Ripanj

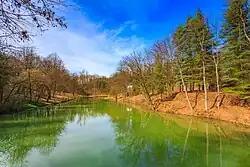
Lake Trešnja

Trešnja is the easternmost settlement of Ripanj, a popular picnic area located north of the Ralja river, on the northern slopes of the high Koviona hill, along the Belgrade-Kragujevac road. It is south-east of Belgrade and closer to Vrčin in the municipality of Grocka than to Ripanj and the village of Mala Ivanča is just south of it. Parts of the settlement, forest and the lake belong to Mala Ivanča in the municipality of Sopot. It is located in the afforested valley, rich in big game (mouflon, roe deer, fallow deer), which was turned into an official fenced hunting ground which spreads between the altitudes of . The surrounding area, which covers an area of , comprises a small artificial pond, two cold water springs, a restaurant, weekend-settlement and a car camping park. The pond is long, wide and up to deep and populated with the Prussian carp, common carp and asp. One side of the lake is surrounded with the oak wood and the other with the conifers. Popular among the visitors in the 1970s and 1980s, Trešnja is largely neglected today. A motel on the shore was burned in a fire in the late 2000s and left in ruins. The shore is unkempt so as the access paths to the lake while the quality of water hasn't been tested for years, though a crayfish, known to live only in the non-polluted waters, lives in the lake. The lake is still visited by the fishermen and has a reputation of a lover's lane. One of the classical works of Serbian filmmaking, The Marathon Family by Slobodan Šijan, was partially filmed on the lake in 1981. Public transportation line, bus No 408, connects Trešnja with Belgrade.